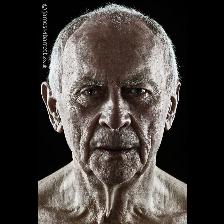
Label: Human